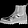
Label: Ankle boot